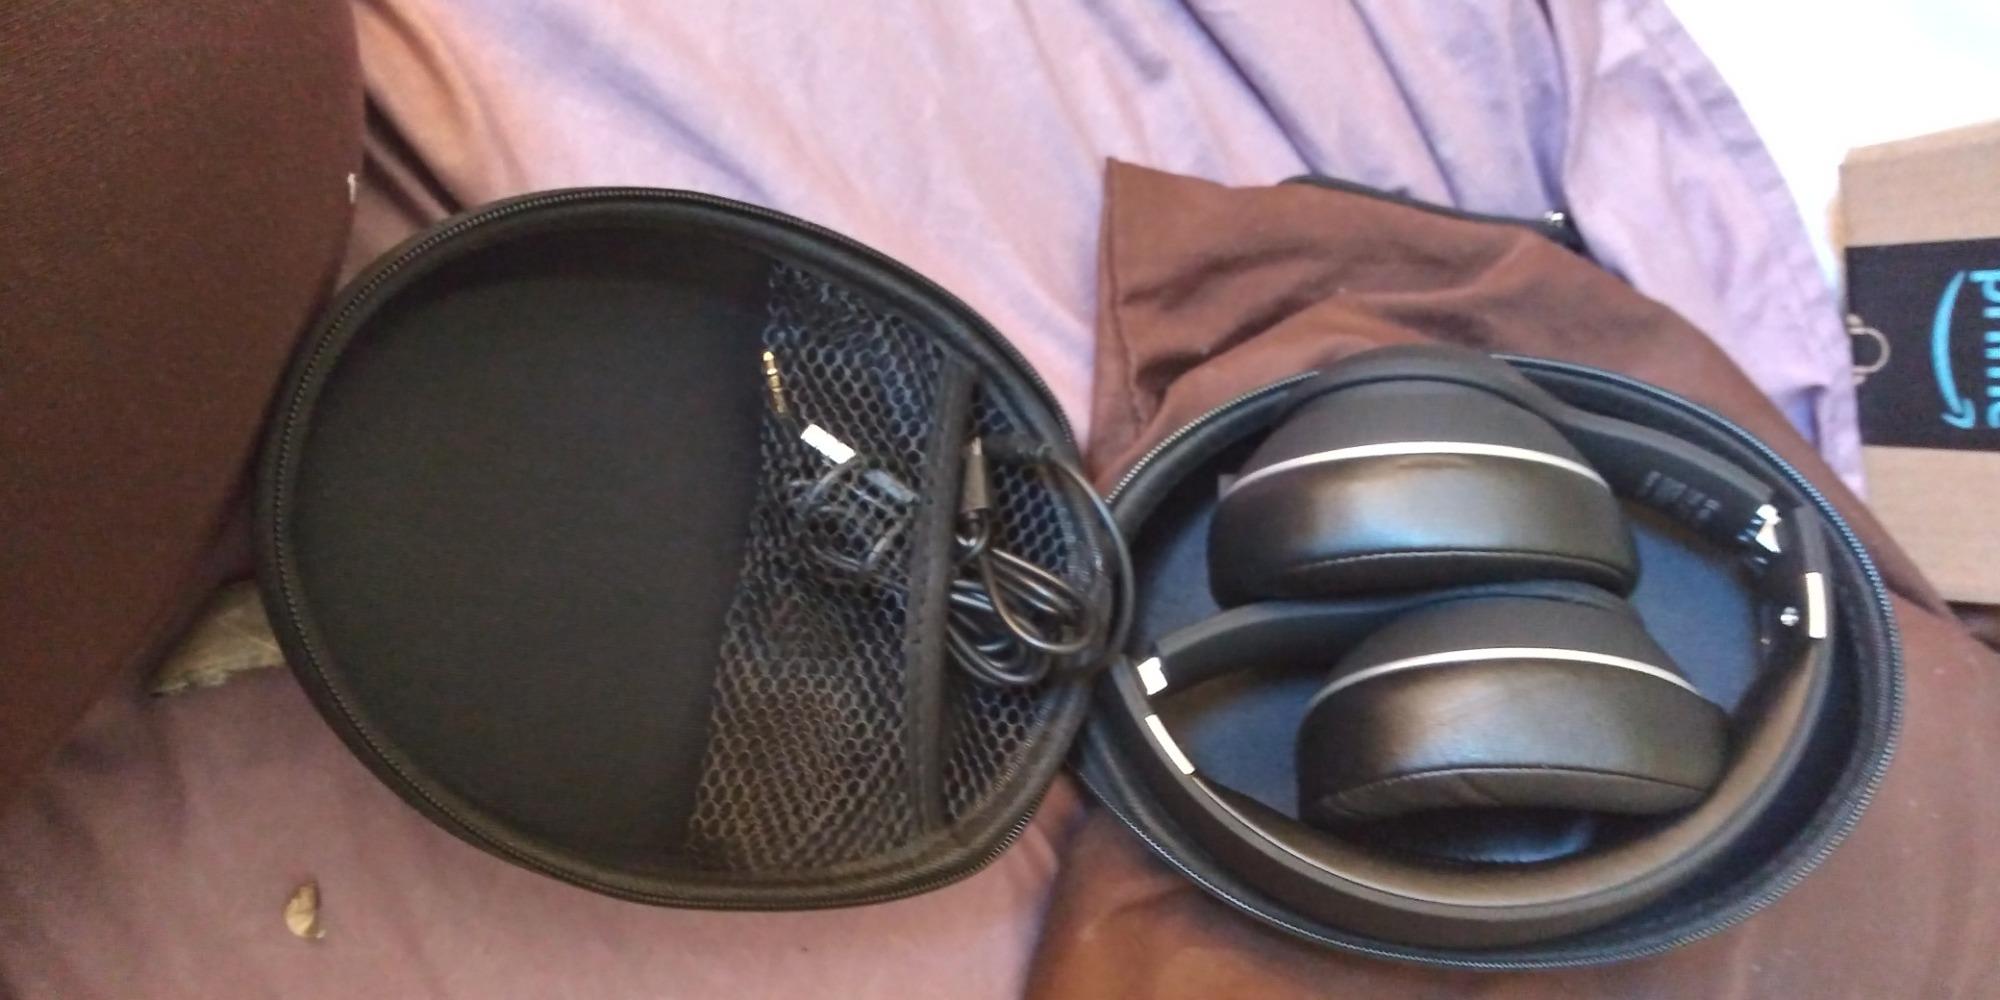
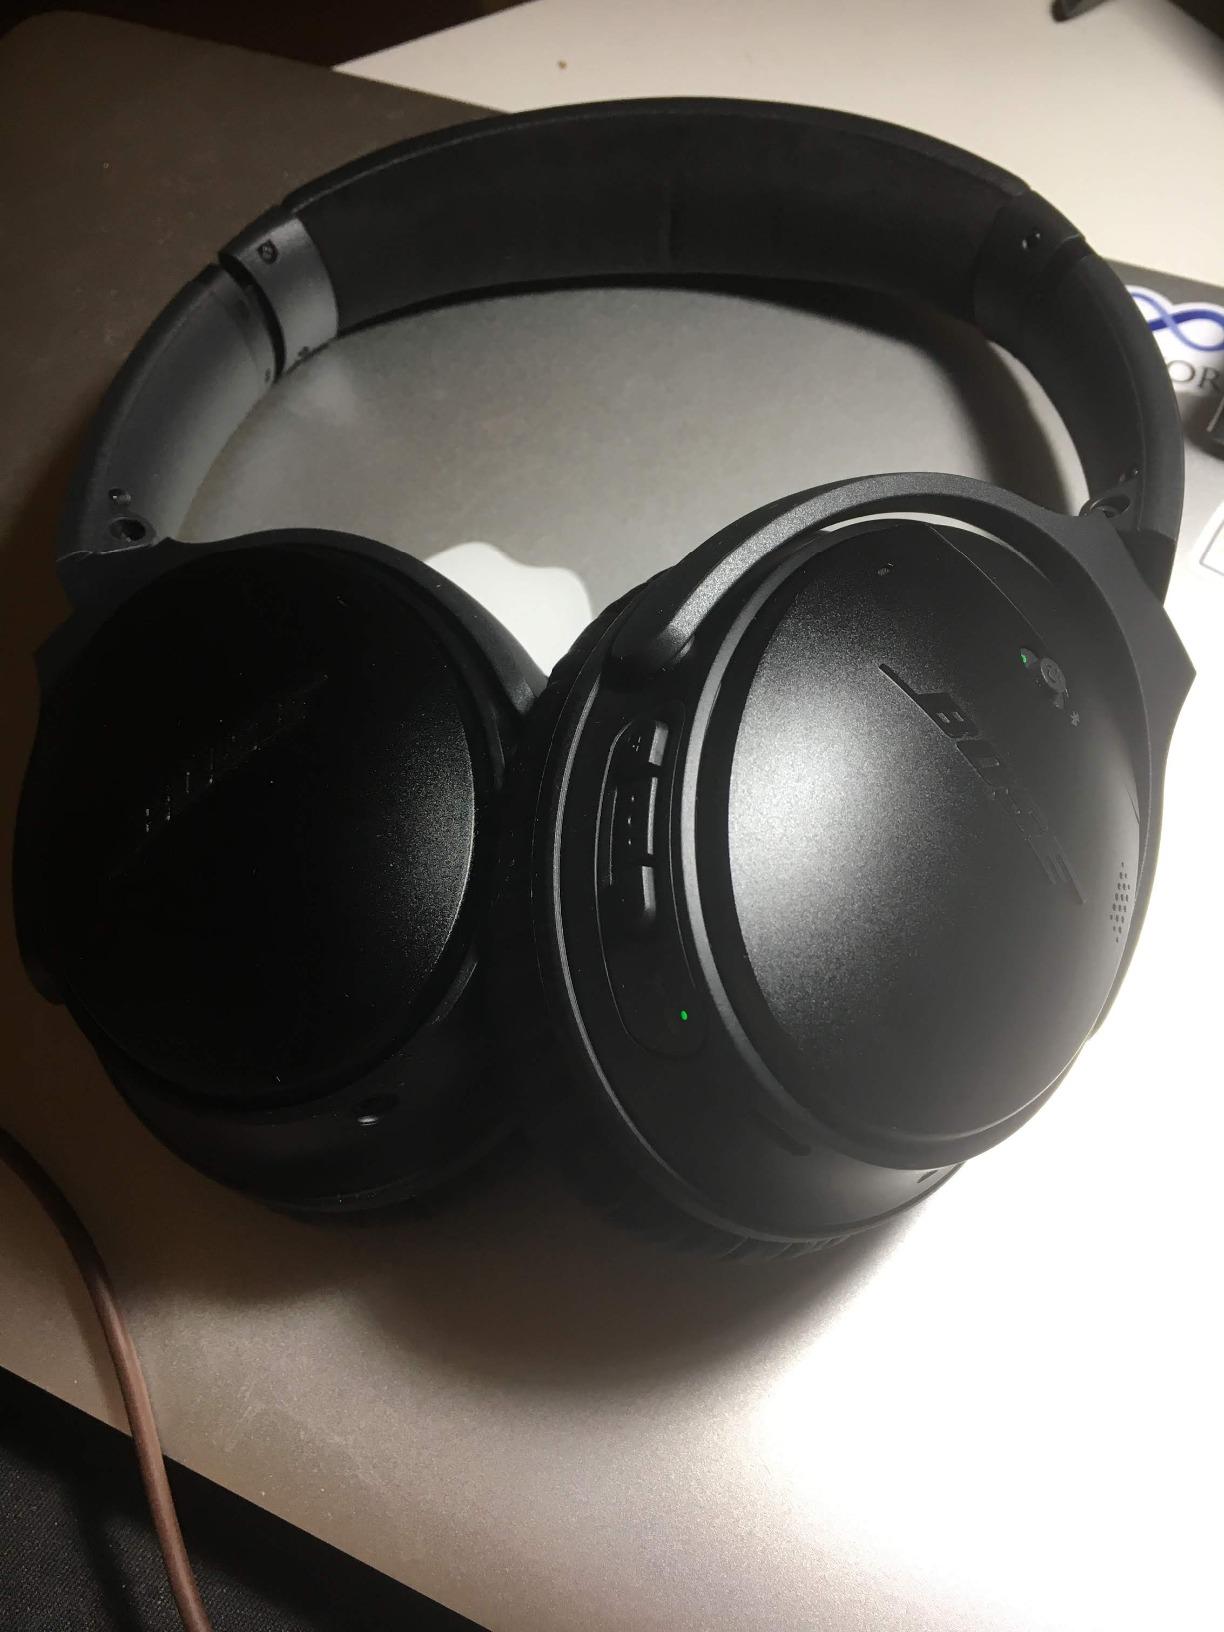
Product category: headphones
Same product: no